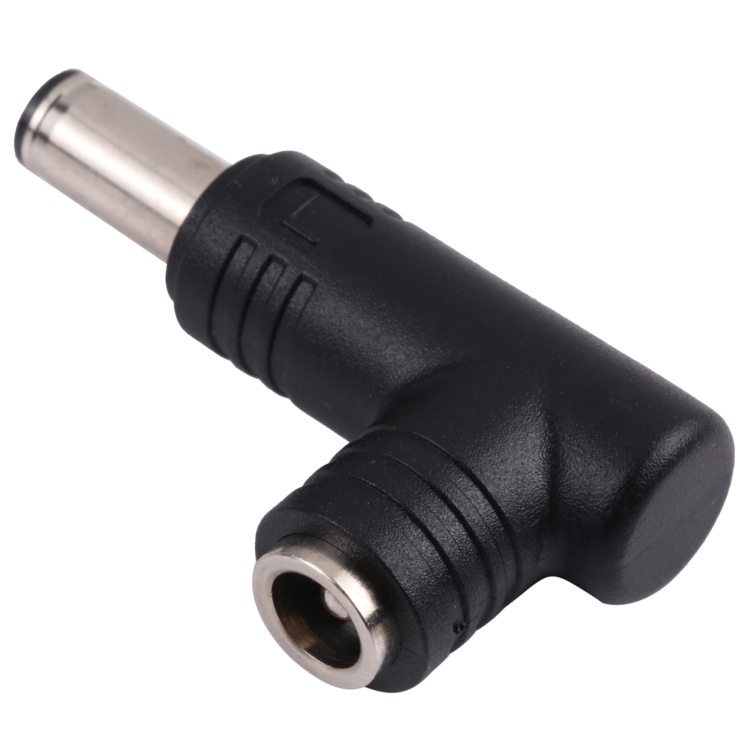
240W 6.0 x 0.6mm Male to 5.5 x 2.5mm Female Adapter Connector
Brand: China Town
1. Type: DC converter plug 2. Connector A: 6.0 x 0.6mm male 3. Connector B: 5.5mm x 2.5mm Female 4. Suitable for HP 5. Plug and play, easy to use
Category: Electronics > Electronics Accessories > Power > Power Adapter & Charger Accessories